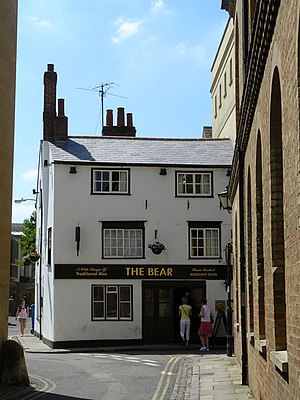
Bear Inn
Bear Inn.
The Bear Inn er en af de ældste pubs i Oxford, England, der kan dateres tilbage til 1242. Den nuværende bygning er fra 1600-tallet og den ligger på hjørnet Alfred Street og Blue Boar Street, overfor Bear Lane i Oxford centrum, umiddelbart nord for Christ Church.